Taylor Spur

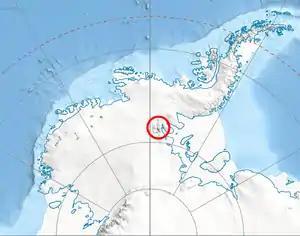
Location of Vinson Massif in Western Antarctica.

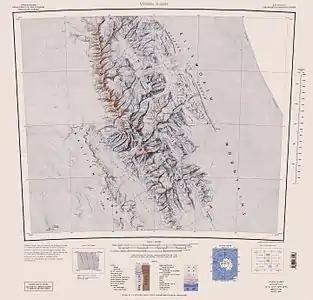
Central and southern Sentinel Range map.

Taylor Spur is a wedge-shaped spur in Doyran Heights on the east side of the Sentinel Range, Ellsworth Mountains marking the north side of the terminus of Guerrero Glacier and the west side of the entrance to Sikera Valley. It is located 13.07 km west-northwest of Batil Spur, the south extremity of Flowers Hills.